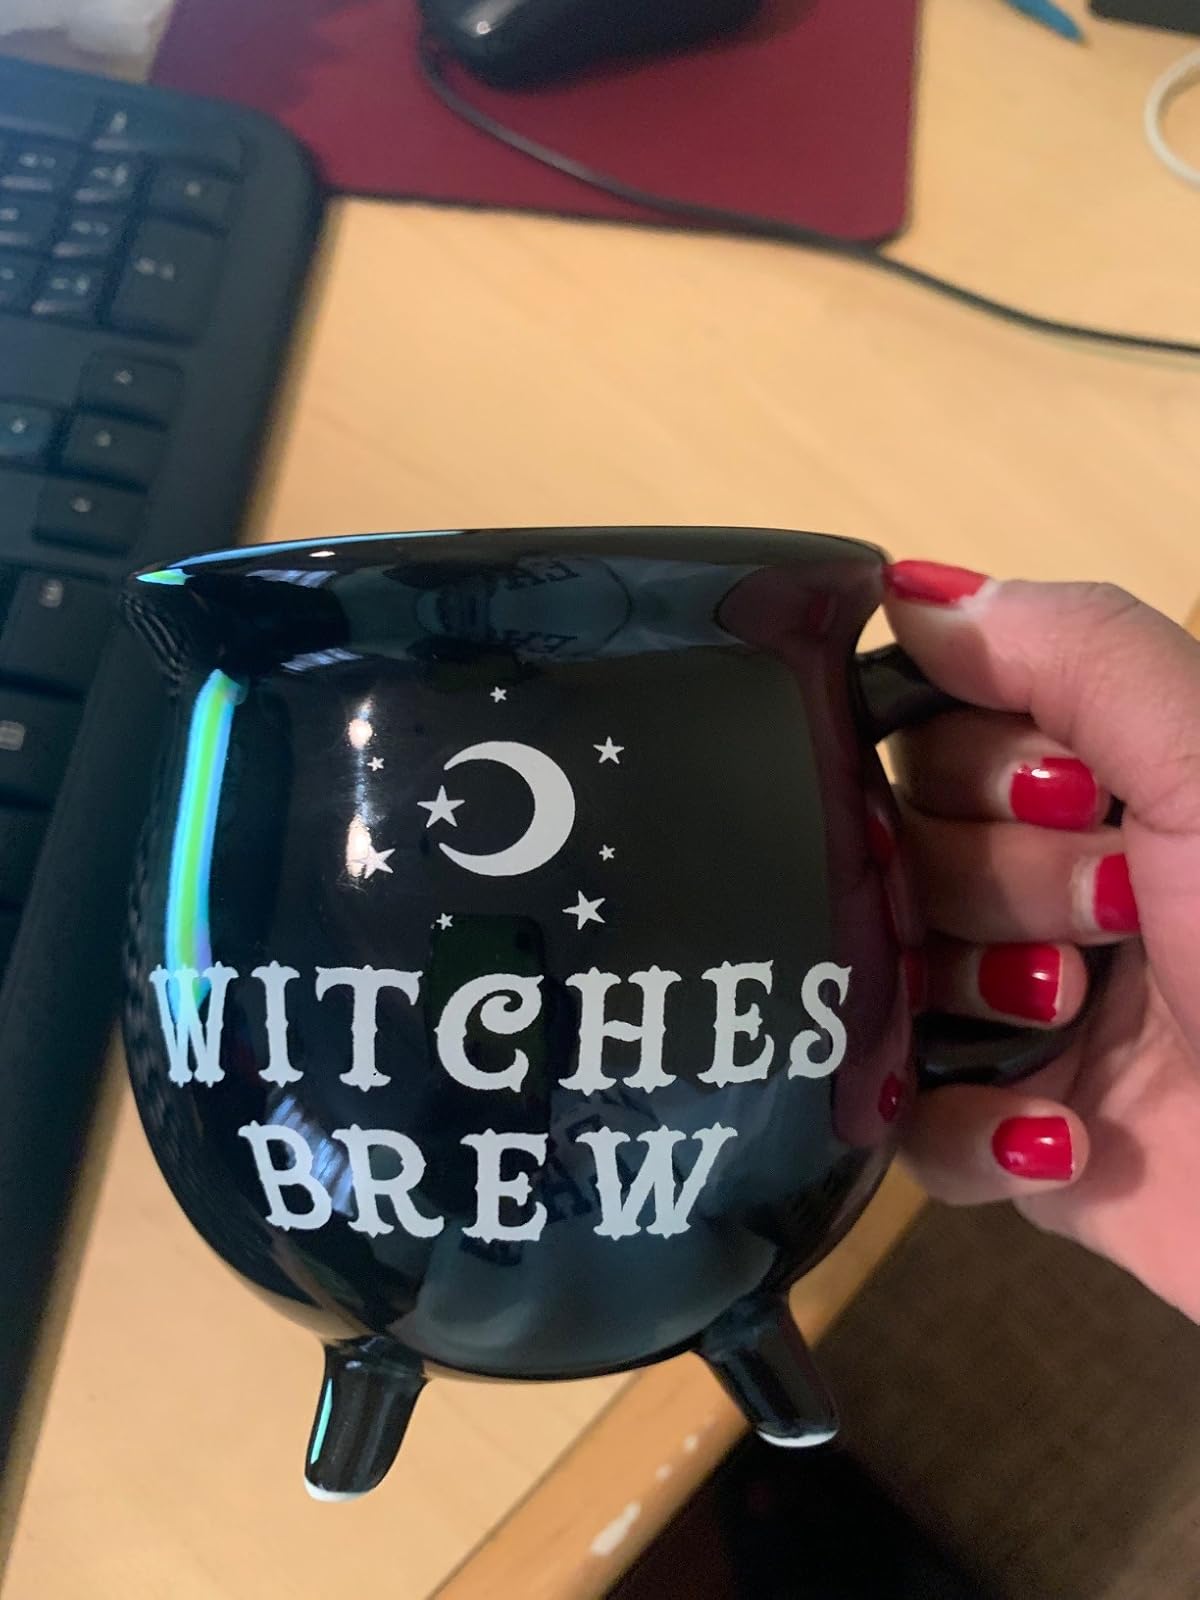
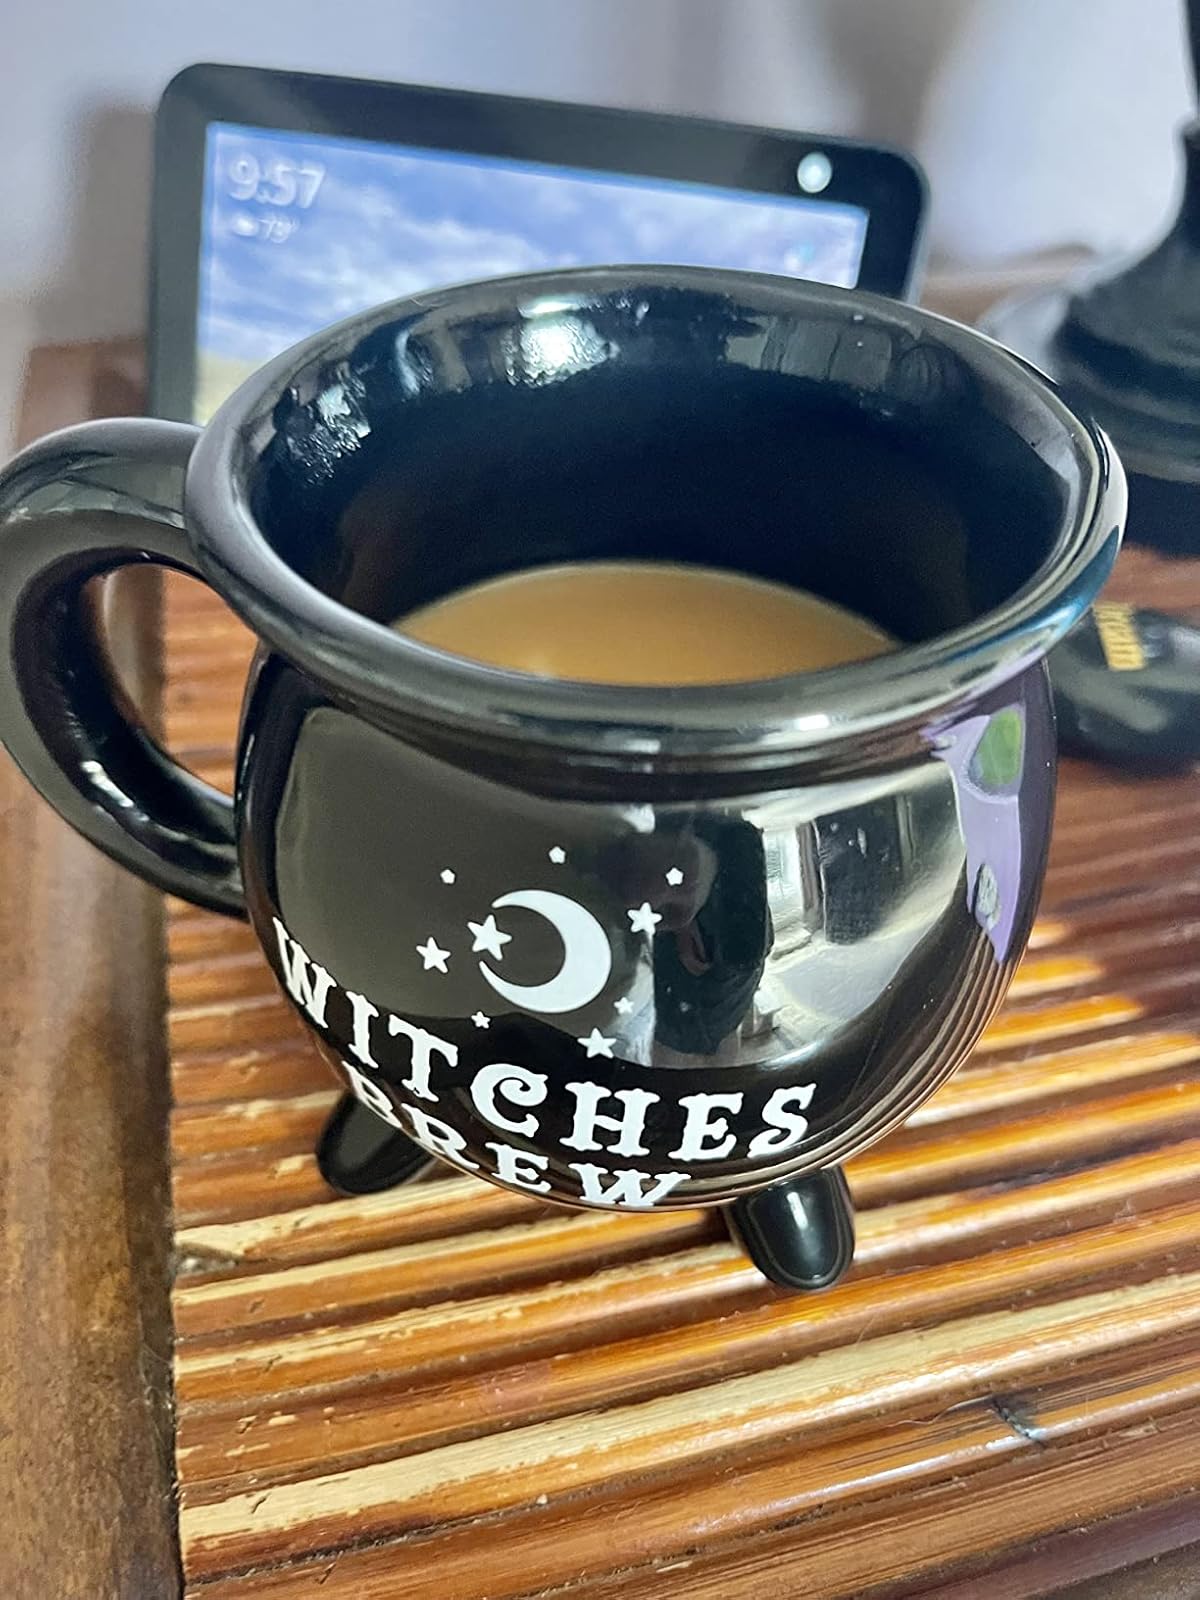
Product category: items_mug
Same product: yes